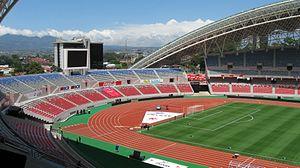
La Gold Cup 2019, quinzième édition de la Gold Cup, réunit 16 sélections de football d'Amérique du Nord, d'Amérique centrale et des Caraïbes affiliées à la CONCACAF. La compétition se déroule conjointement aux États-Unis, au Costa Rica et en Jamaïque du 15 juin au 7 juillet 2019.